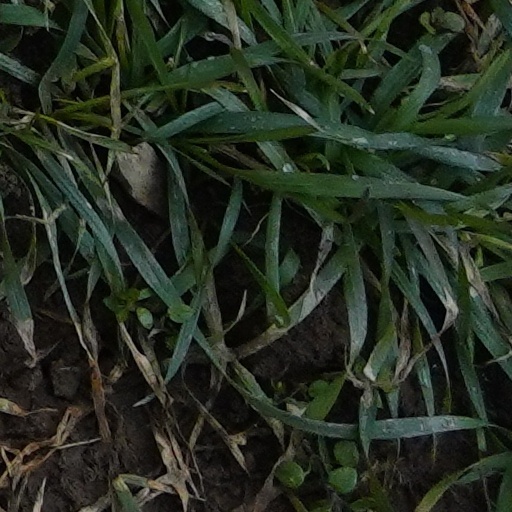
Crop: wheat